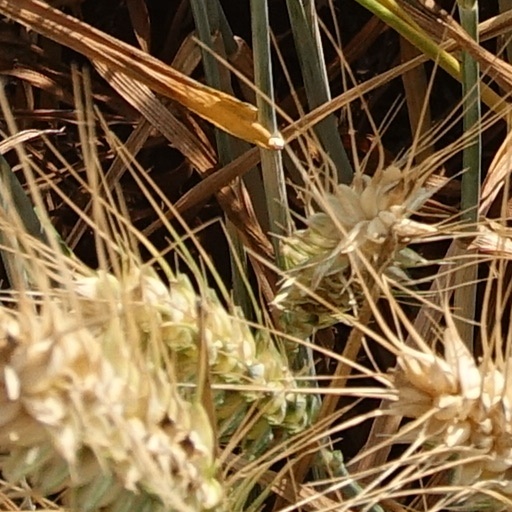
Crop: wheat